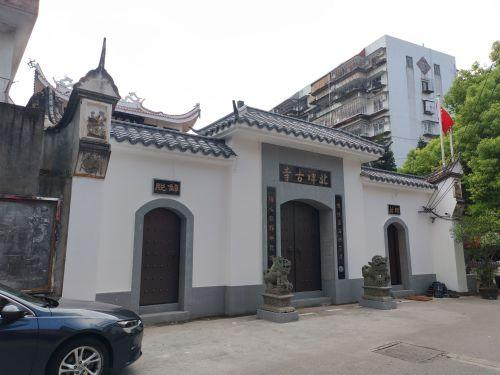
地标名称：北禅古寺
所在城市：福州市·鼓楼区